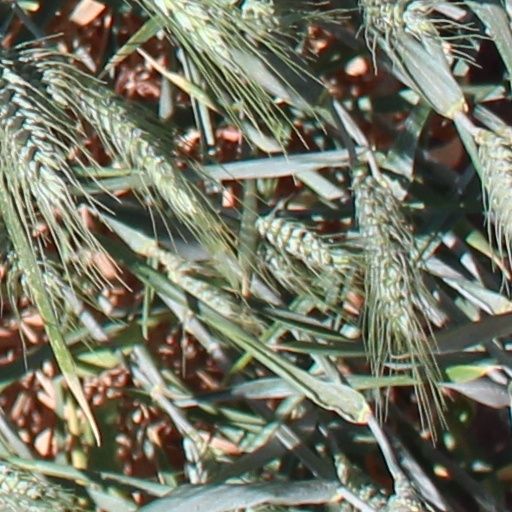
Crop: wheat